Jersey Heritage

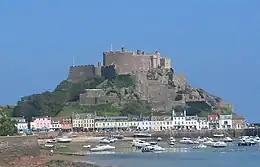
Mont Orgueil Castle

Jersey Heritage is an independent trust in Jersey which is responsible for the island's major historic sites, museums, and public archives. It holds collections of artefacts, works of art, documents, specimens, and information relating to Jersey's history, culture, and environment.